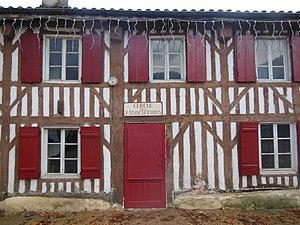
Cercle des associations de Garein (Landes, France)
Garein est une commune du sud-ouest de la France, située dans le département des Landes.
La maison landaise est un style de construction qui s'inspire de l'ostau, habitat traditionnel des Landes de Gascogne. Ce style présente des variantes et il n'existe pas un modèle unique de maison landaise.